Rosneft

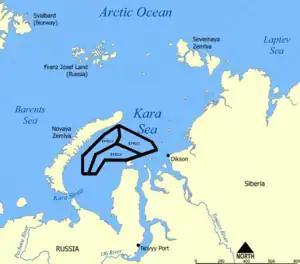
Location of the EPNZ-1, EPNZ-2 and EPNZ-3 oil and gas areas in the Kara Sea

Starting in 2004, the Russian government organized a series of auctions to sell the assets of Yukos Oil Company, of which Rosneft won the majority. On 22 December 2004, Rosneft purchased Baikal Finance Group, which bought Yuganskneftegaz (Yugansk), a main asset of Yukos, three days earlier at a state-run auction for US$9.35 billion to satisfy tax debts. According to some estimates, this operation was directed by Russian authorities in order to nationalize Russia's oil and gas industry. In response to the deal, Andrei Illarionov, then a senior Putin economic advisor, denounced it as "fraud of the year".